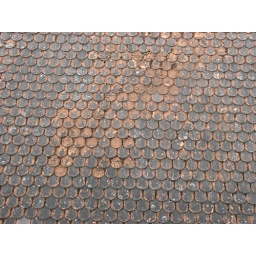
A roof in Rothenburg, seen from the walls